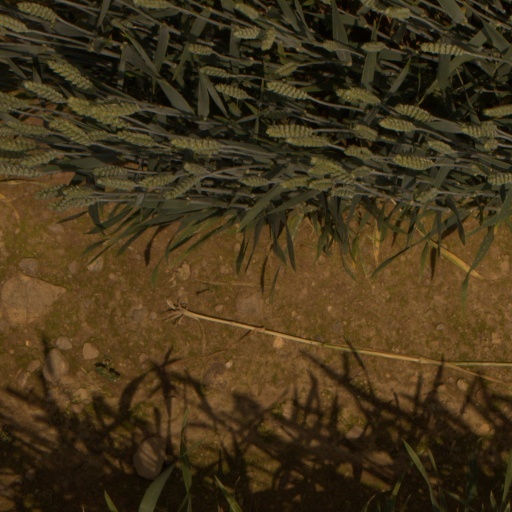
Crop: wheat